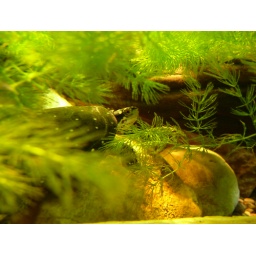
turtle in green